Kiatisuk Senamuang

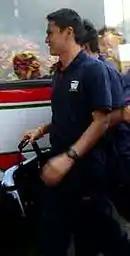

After retiring from playing in 2006, Kiatisuk went straight into management with V-League side Hoàng Anh Gia Lai.